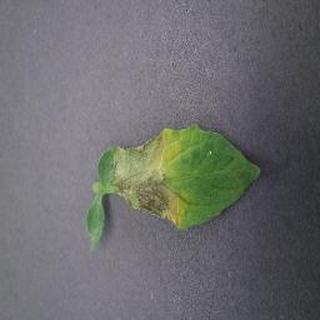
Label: tomato_late_blight